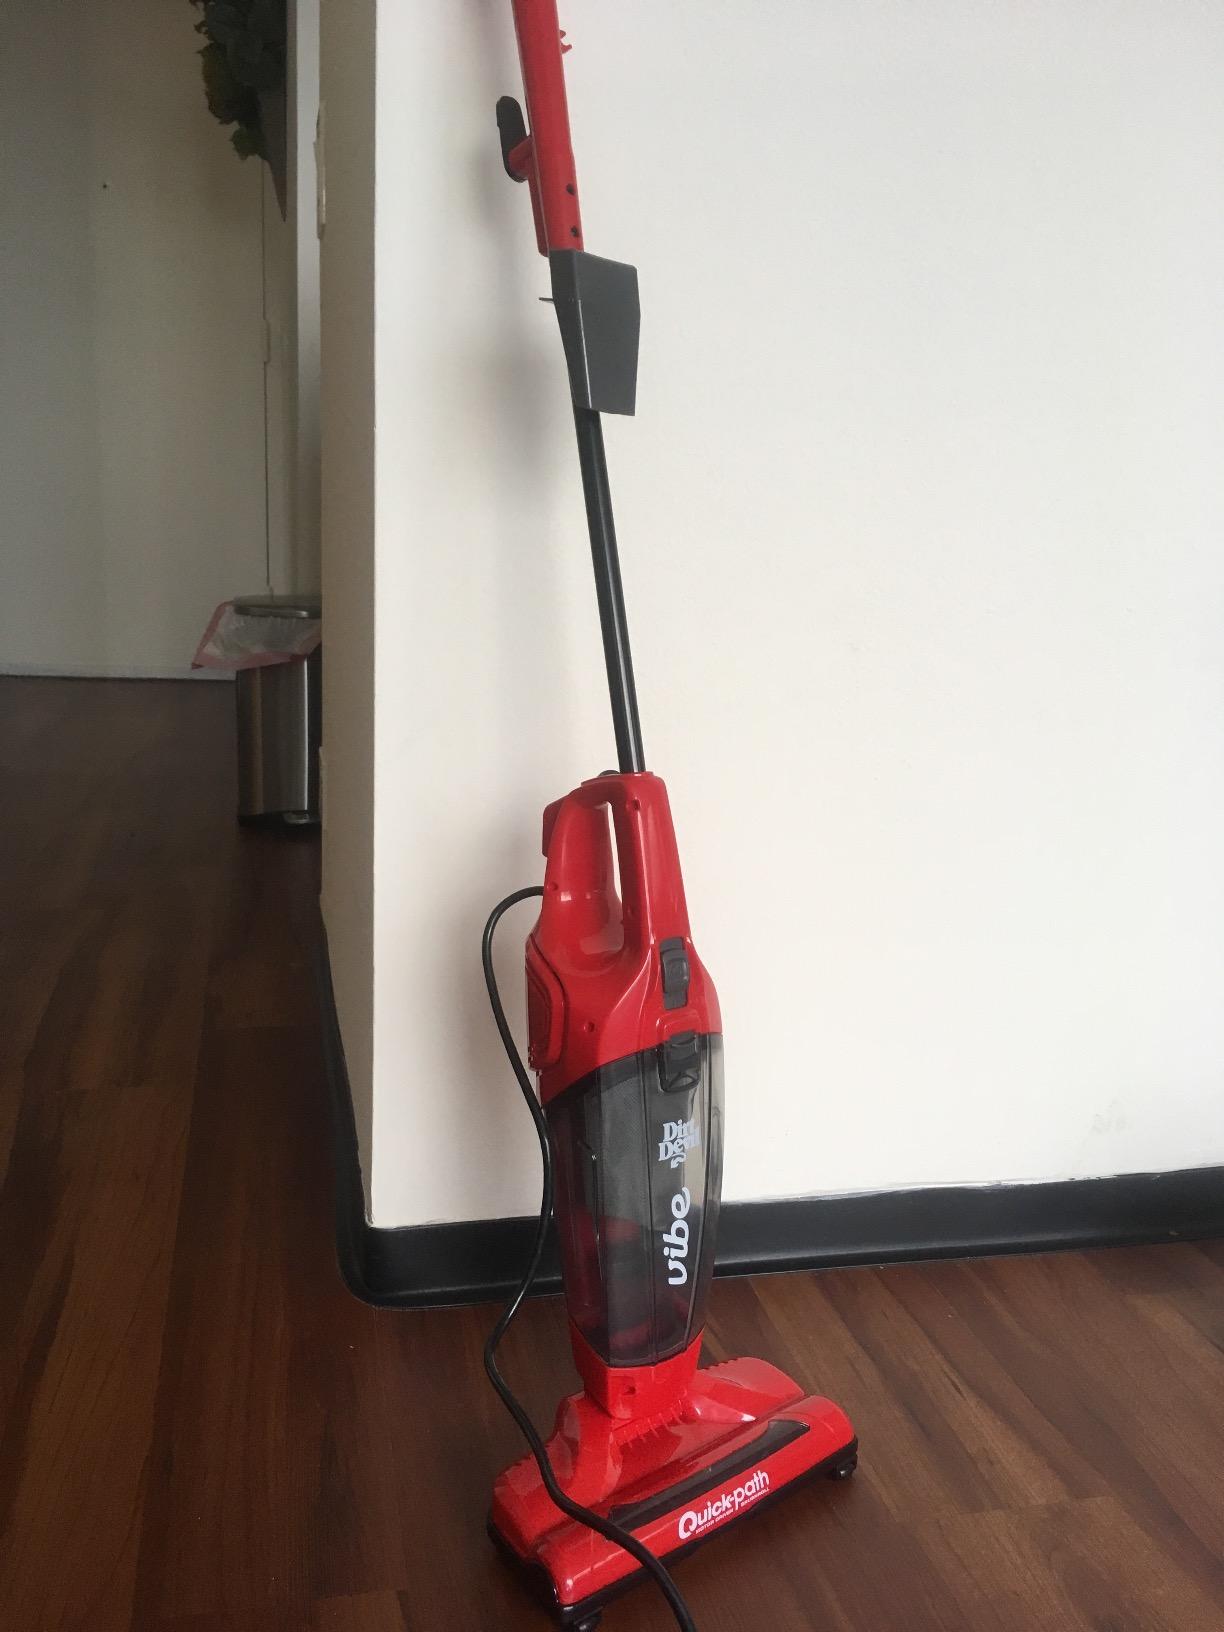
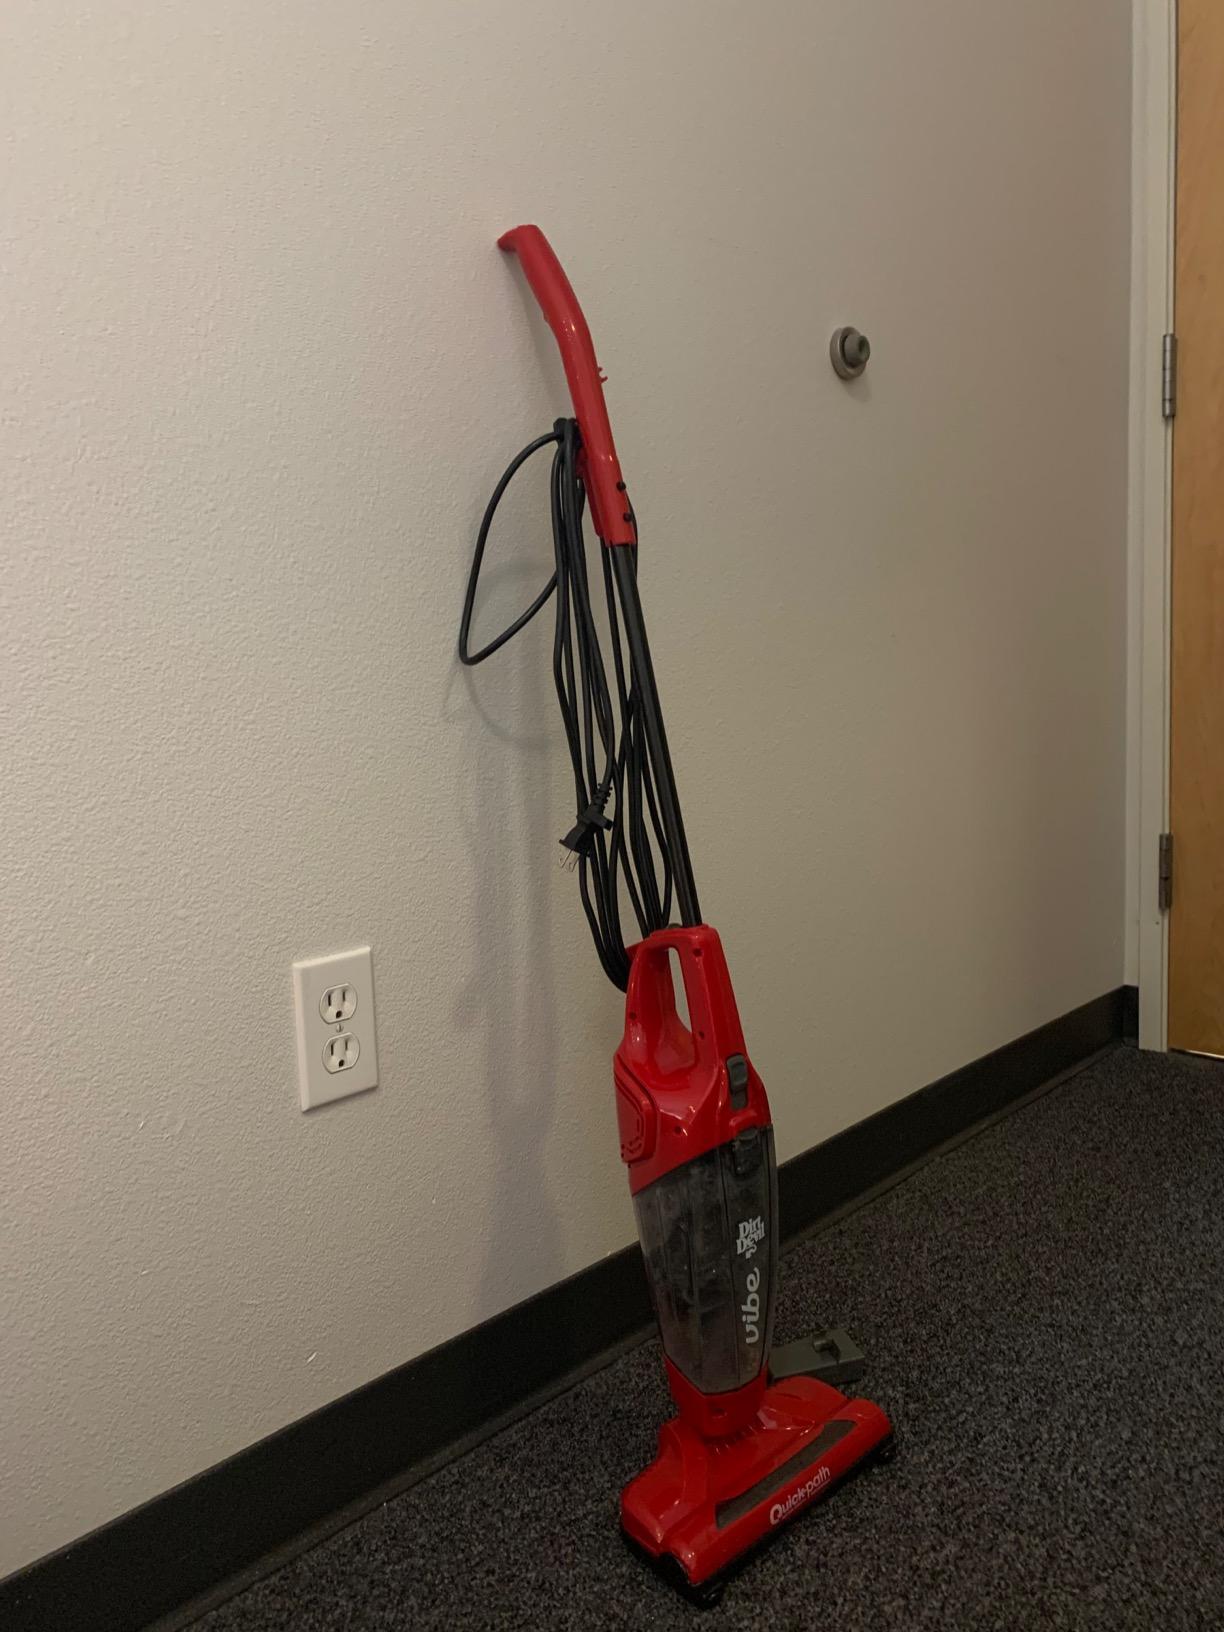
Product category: items_vacuum
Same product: yes